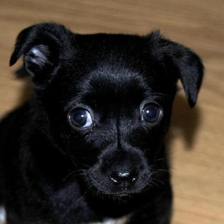
Label: animals